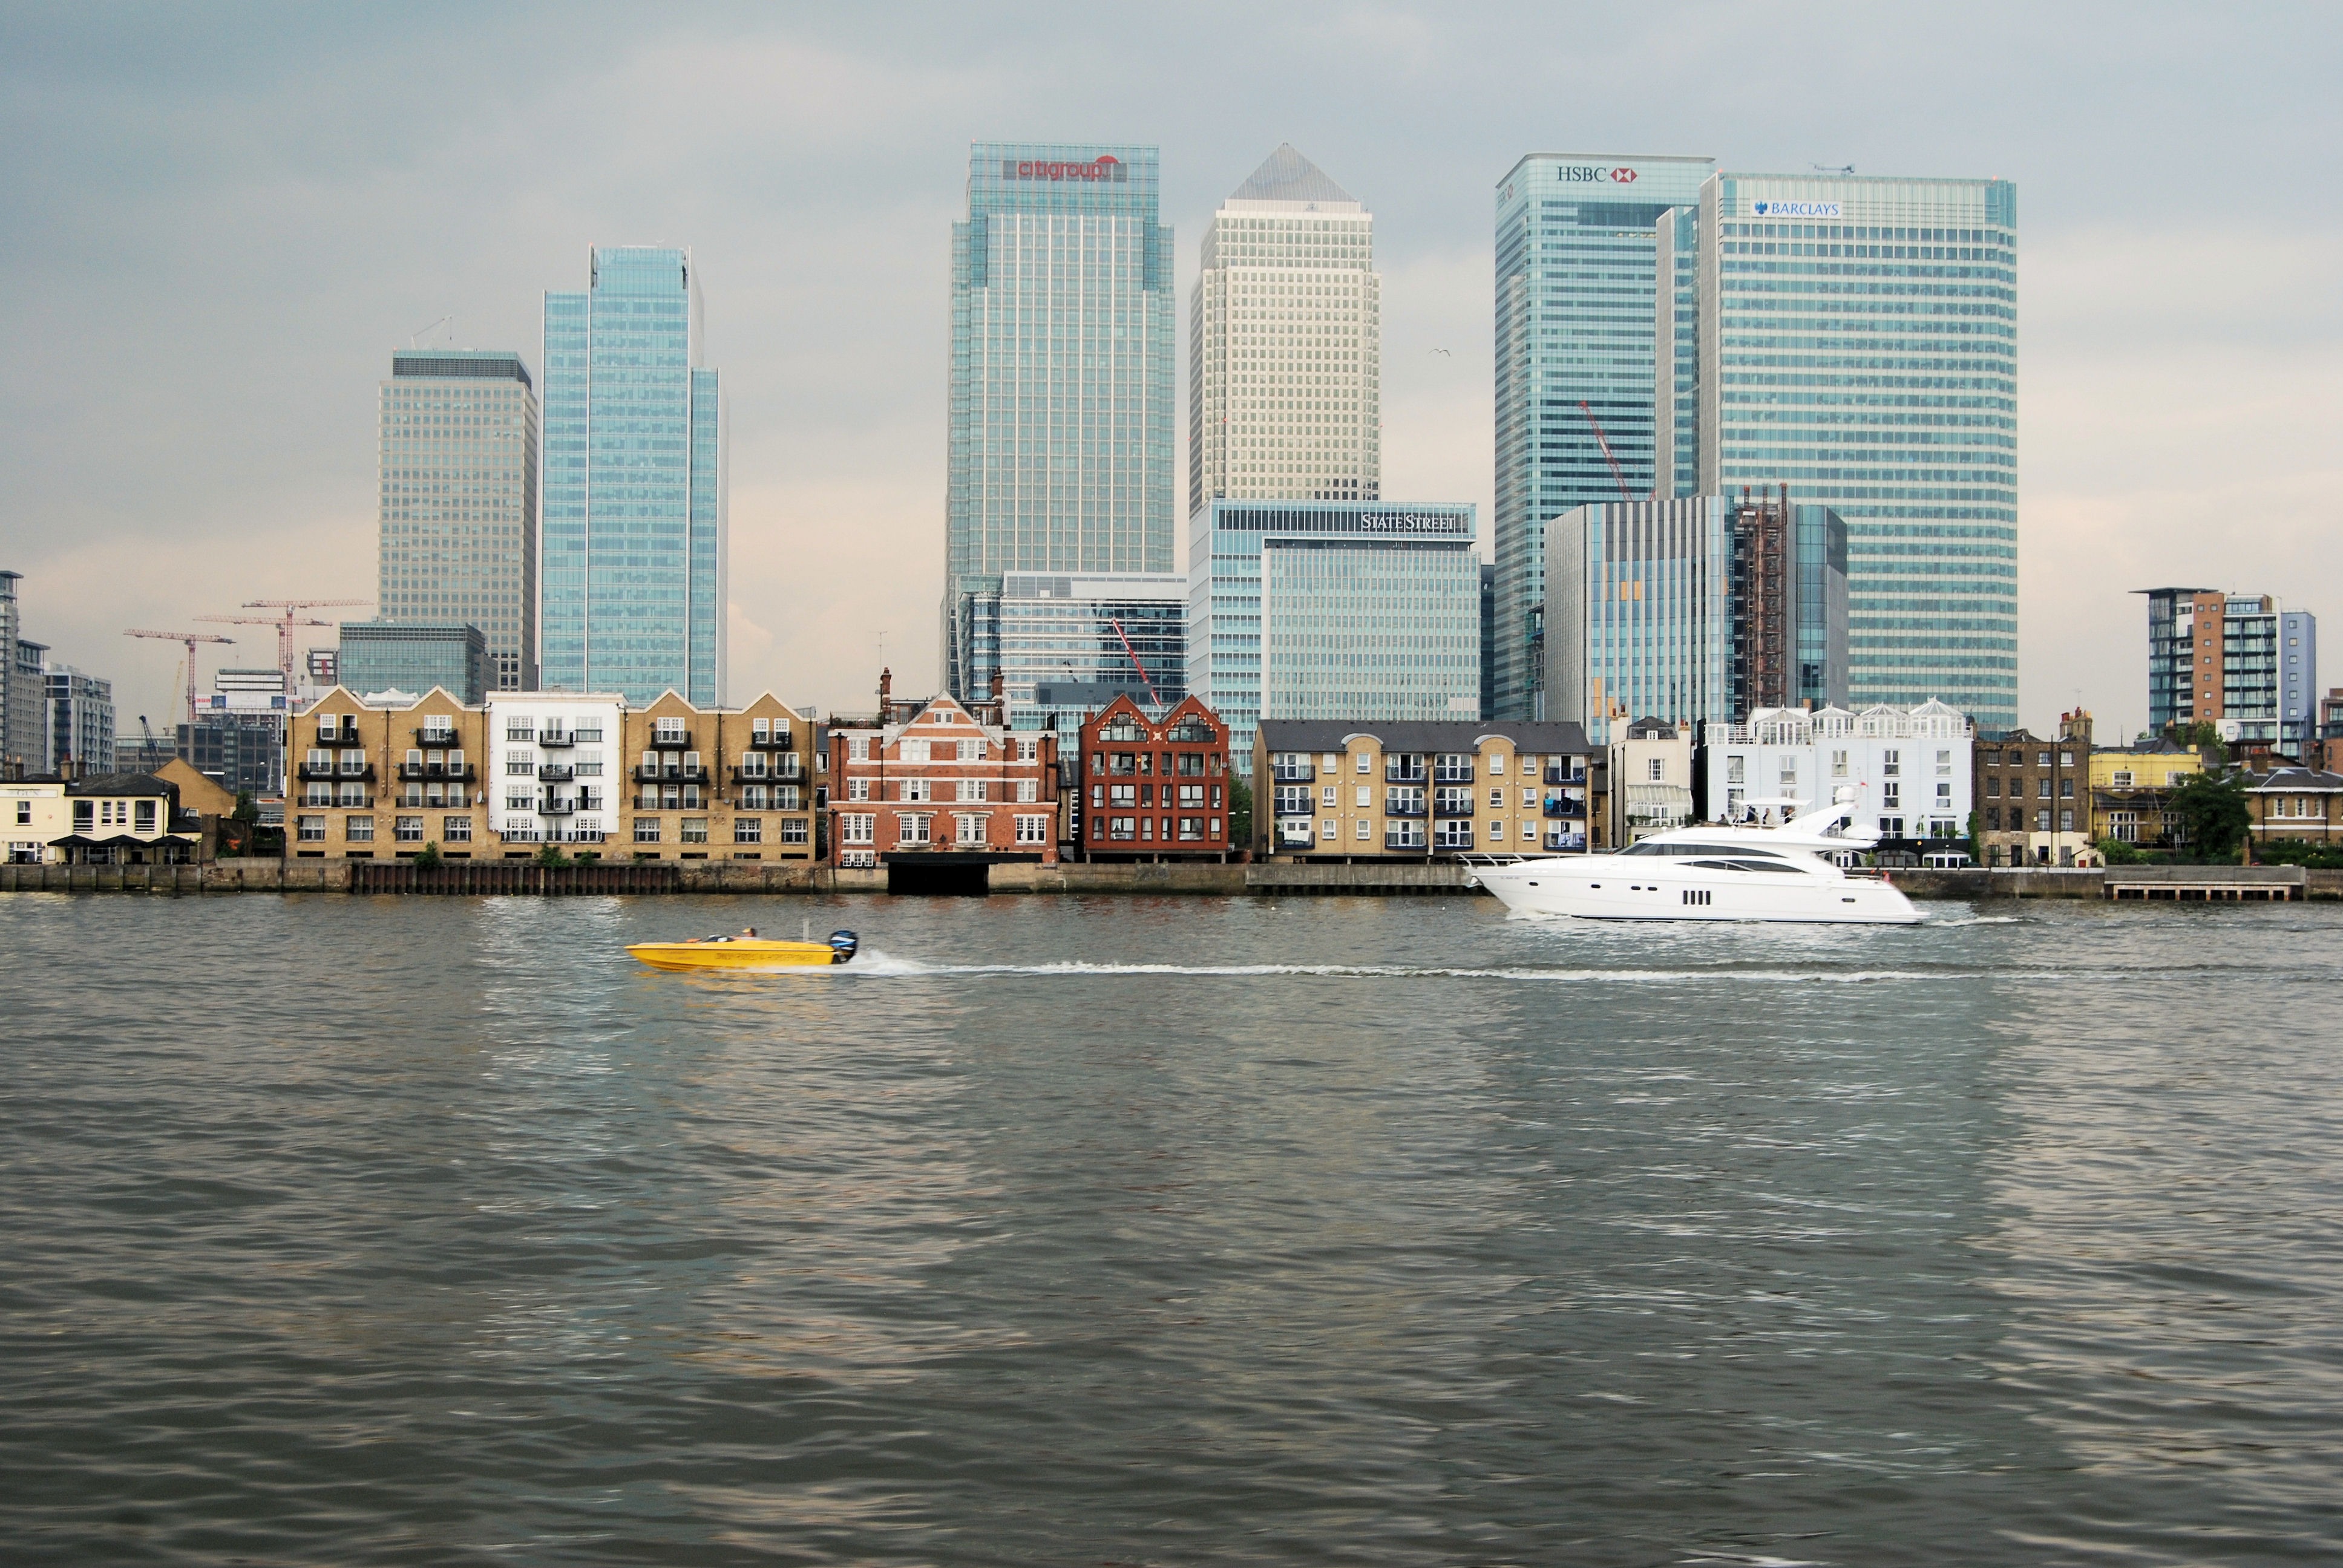
sea, coast, dock, boat, skyline, city, skyscraper, river, ship, cityscape, downtown, reflection, vehicle, bay, harbor, marina, business, port, waterway, tower block, london, watercraft, finance, river thames, container ship, canary wharf, urban area, human settlement